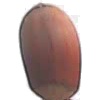
Label: Hazelnut 1